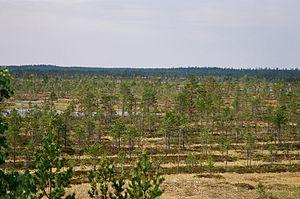
Le marais de Kauhaneva, une des principales zones humides de la moitié Sud de la Finlande et un site de nidification majeur pour de nombreuses espèces d'oiseaux (notamment grues cendrées). Il est protégé dans le cadre du parc national de Kauhaneva-Pohjankangas dans la municipalité de Kauhajoki, Ostrobotnie du Sud.
Le parc national de Kauhaneva-Pohjankangas est un parc national de l'ouest de la Finlande. Il est partagé entre les municipalités de Kauhajoki et de Karvia, dans les régions d'Ostrobotnie du Sud et du Satakunta.
Cet article recense les zones humides de la Finlande concernées par la convention de Ramsar.
Les parcs nationaux de Finlande sont au nombre de 37.